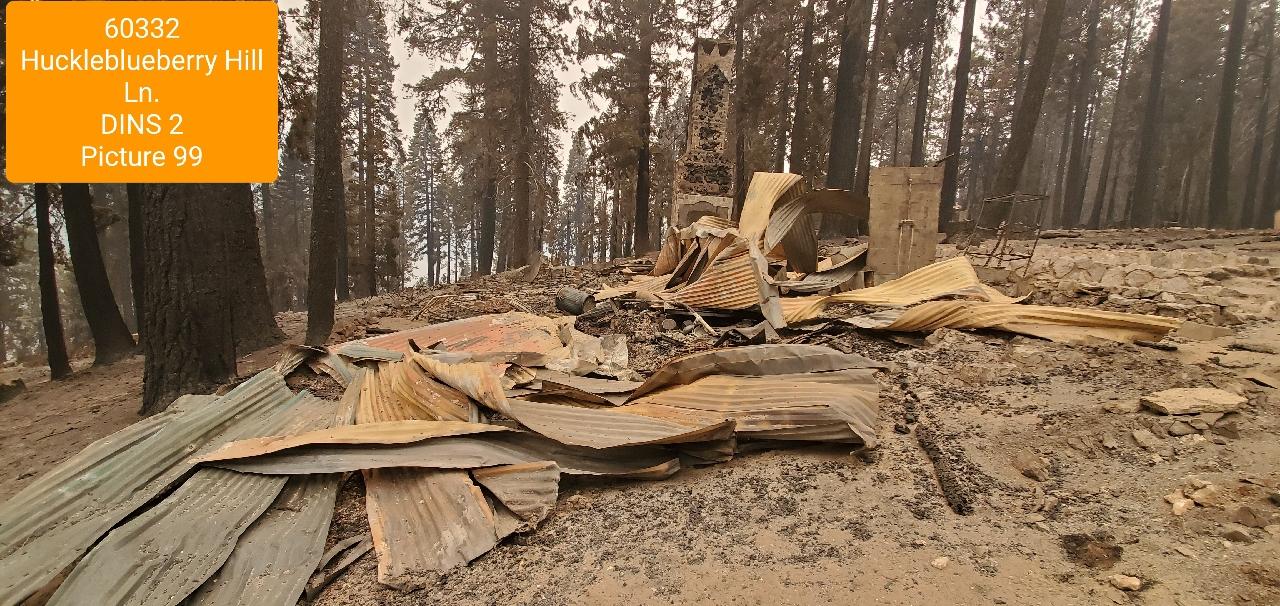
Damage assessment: destroyed